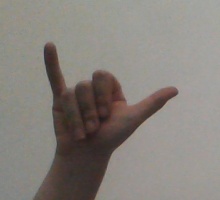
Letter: ya